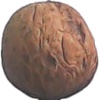
Label: walnut